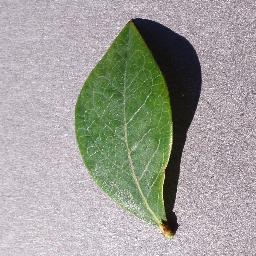
Label: Blueberry___healthy